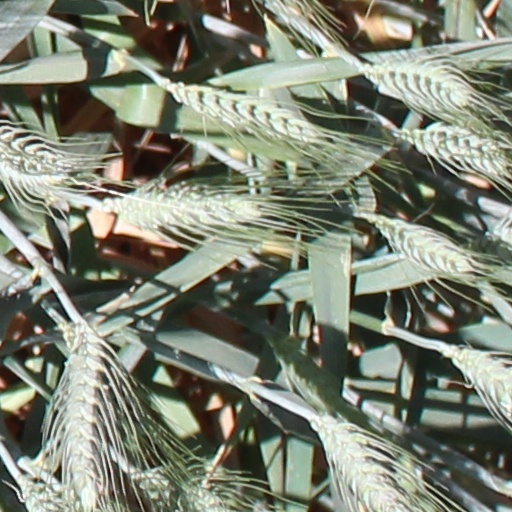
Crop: wheat